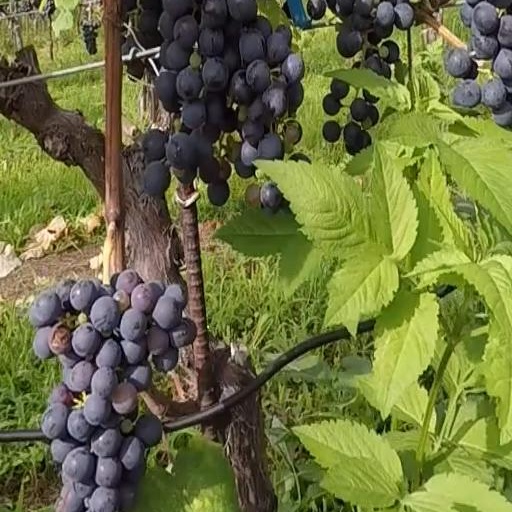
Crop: grape